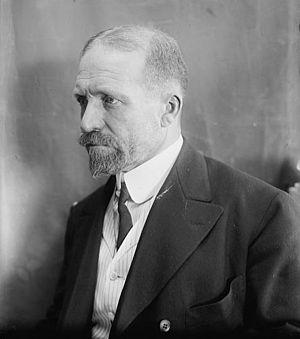
David Peck Todd est un astronome américain. Il a produit un ensemble complet de photographies du transit de Vénus de 1882. Il est l'époux de la première éditrice d'Emily Dickinson, Mabel Loomis Todd.